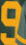
Number: 9